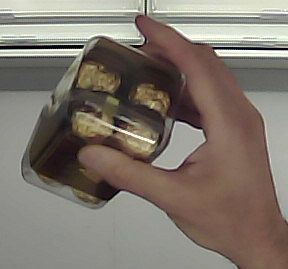
Product: rocher_chocolate